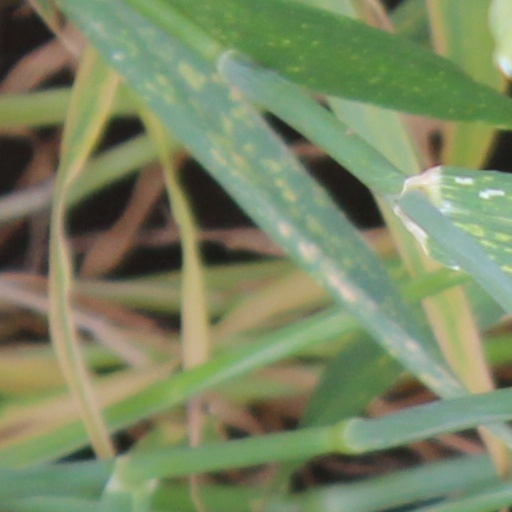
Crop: wheat